Unbalanced circuit

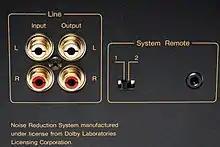
Unbalanced ports on a cassette deck

In electrical engineering, an unbalanced circuit is one in which the transmission properties between the ports of the circuit are different for the two poles of each port. It is usually taken to mean that one pole of each port is bonded to a common potential (single-ended signalling) but more complex topologies are possible. This common point is commonly called "ground" or "earth" but it may well not actually be connected to electrical ground at all.